Serbian printing

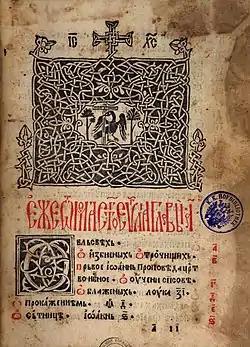
A page from the "Belgrad Four Gospels" printed at the Belgrade printing house (1552)

Serbian printing refers to the history of printing among Serbs, and focusing on development of book printing in Serbian, with the use of the Serbian Cyrillic alphabet, from the end of the 15th century up to the end of the 18th century. The first state printing house, the Serbian Printing House, was established in 1832.